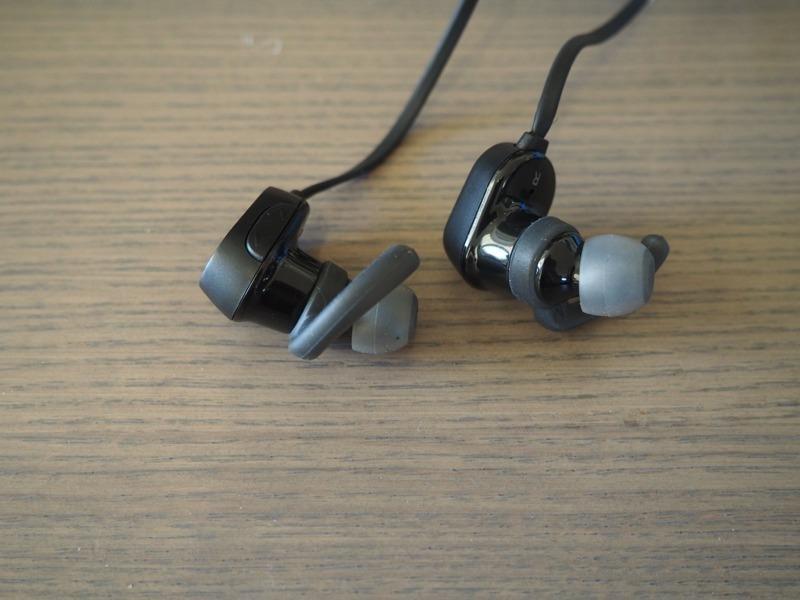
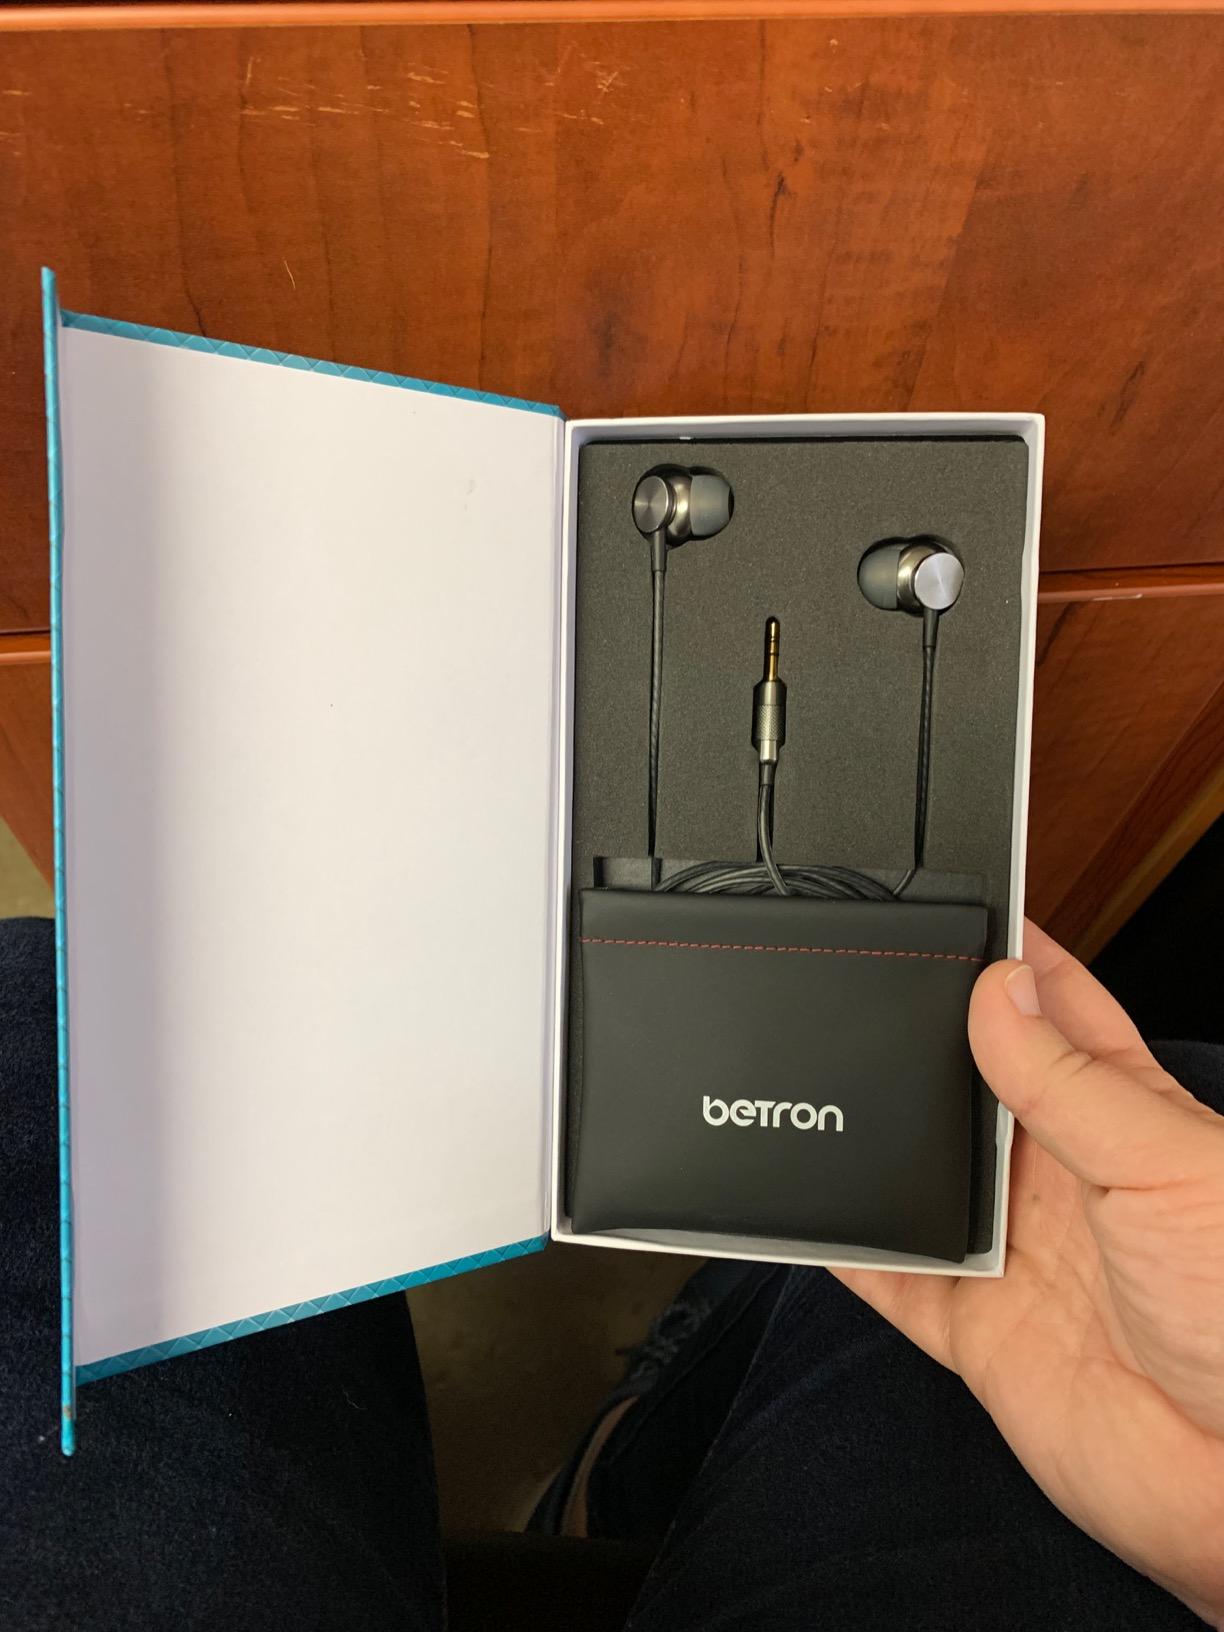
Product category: headphones
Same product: no